Haazinu

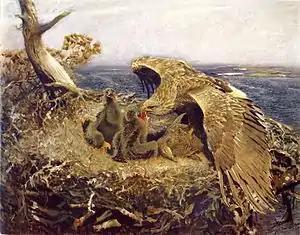
Sea Eagle's Nest (1907 painting by Bruno Liljefors)

The Sifre expanded on the metaphor of God as an eagle in Deuteronomy 32:11, teaching that just as an eagle enters her nest only after shaking her chicks with her wings, fluttering from tree to tree to wake them up, so that they will have the strength to receive her, so when God revealed God's self to give the Torah to Israel, God did not appear from just a single direction, but from all four directions, as Deuteronomy 33:2 says, "The Lord came from Sinai, and rose from Seir to them," and Habakkuk 3:3 says, "God comes from the south."